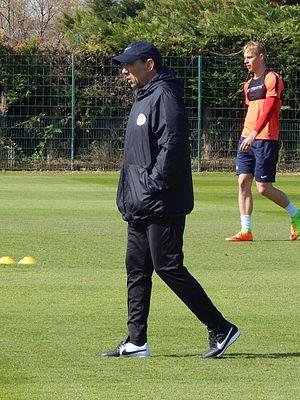
Jean Louis Gasset (MHSC), février 2017.
Jean-Louis Gasset, est un footballeur français reconverti en entraîneur. Il est l'entraîneur des Girondins de Bordeaux depuis août 2020.
Laurent Blanc, né le 19 novembre 1965 à Alès, est un footballeur international puis entraîneur français. Il évolue majoritairement au poste de défenseur du début des années 1980 au début des années 2000.
Cette page présente la liste des entraîneurs du club de football français de l'AS Saint-Étienne.